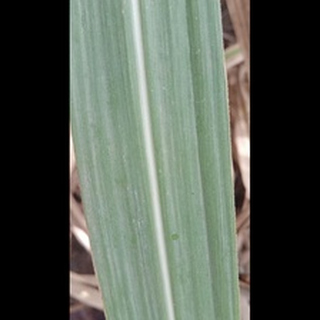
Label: healthy_sugarcane